Kamloops Blazers

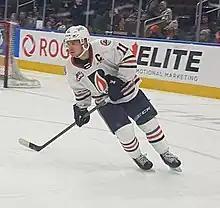
Logan Stankoven served as captain of the Blazers during the 2022–23 season.

"Note: GP = Games played, W = Wins, L = Losses, T = Ties, OTL = Overtime losses, SOL = Shootout losses, Pts = Points, GF = Goals for, GA = Goals against"